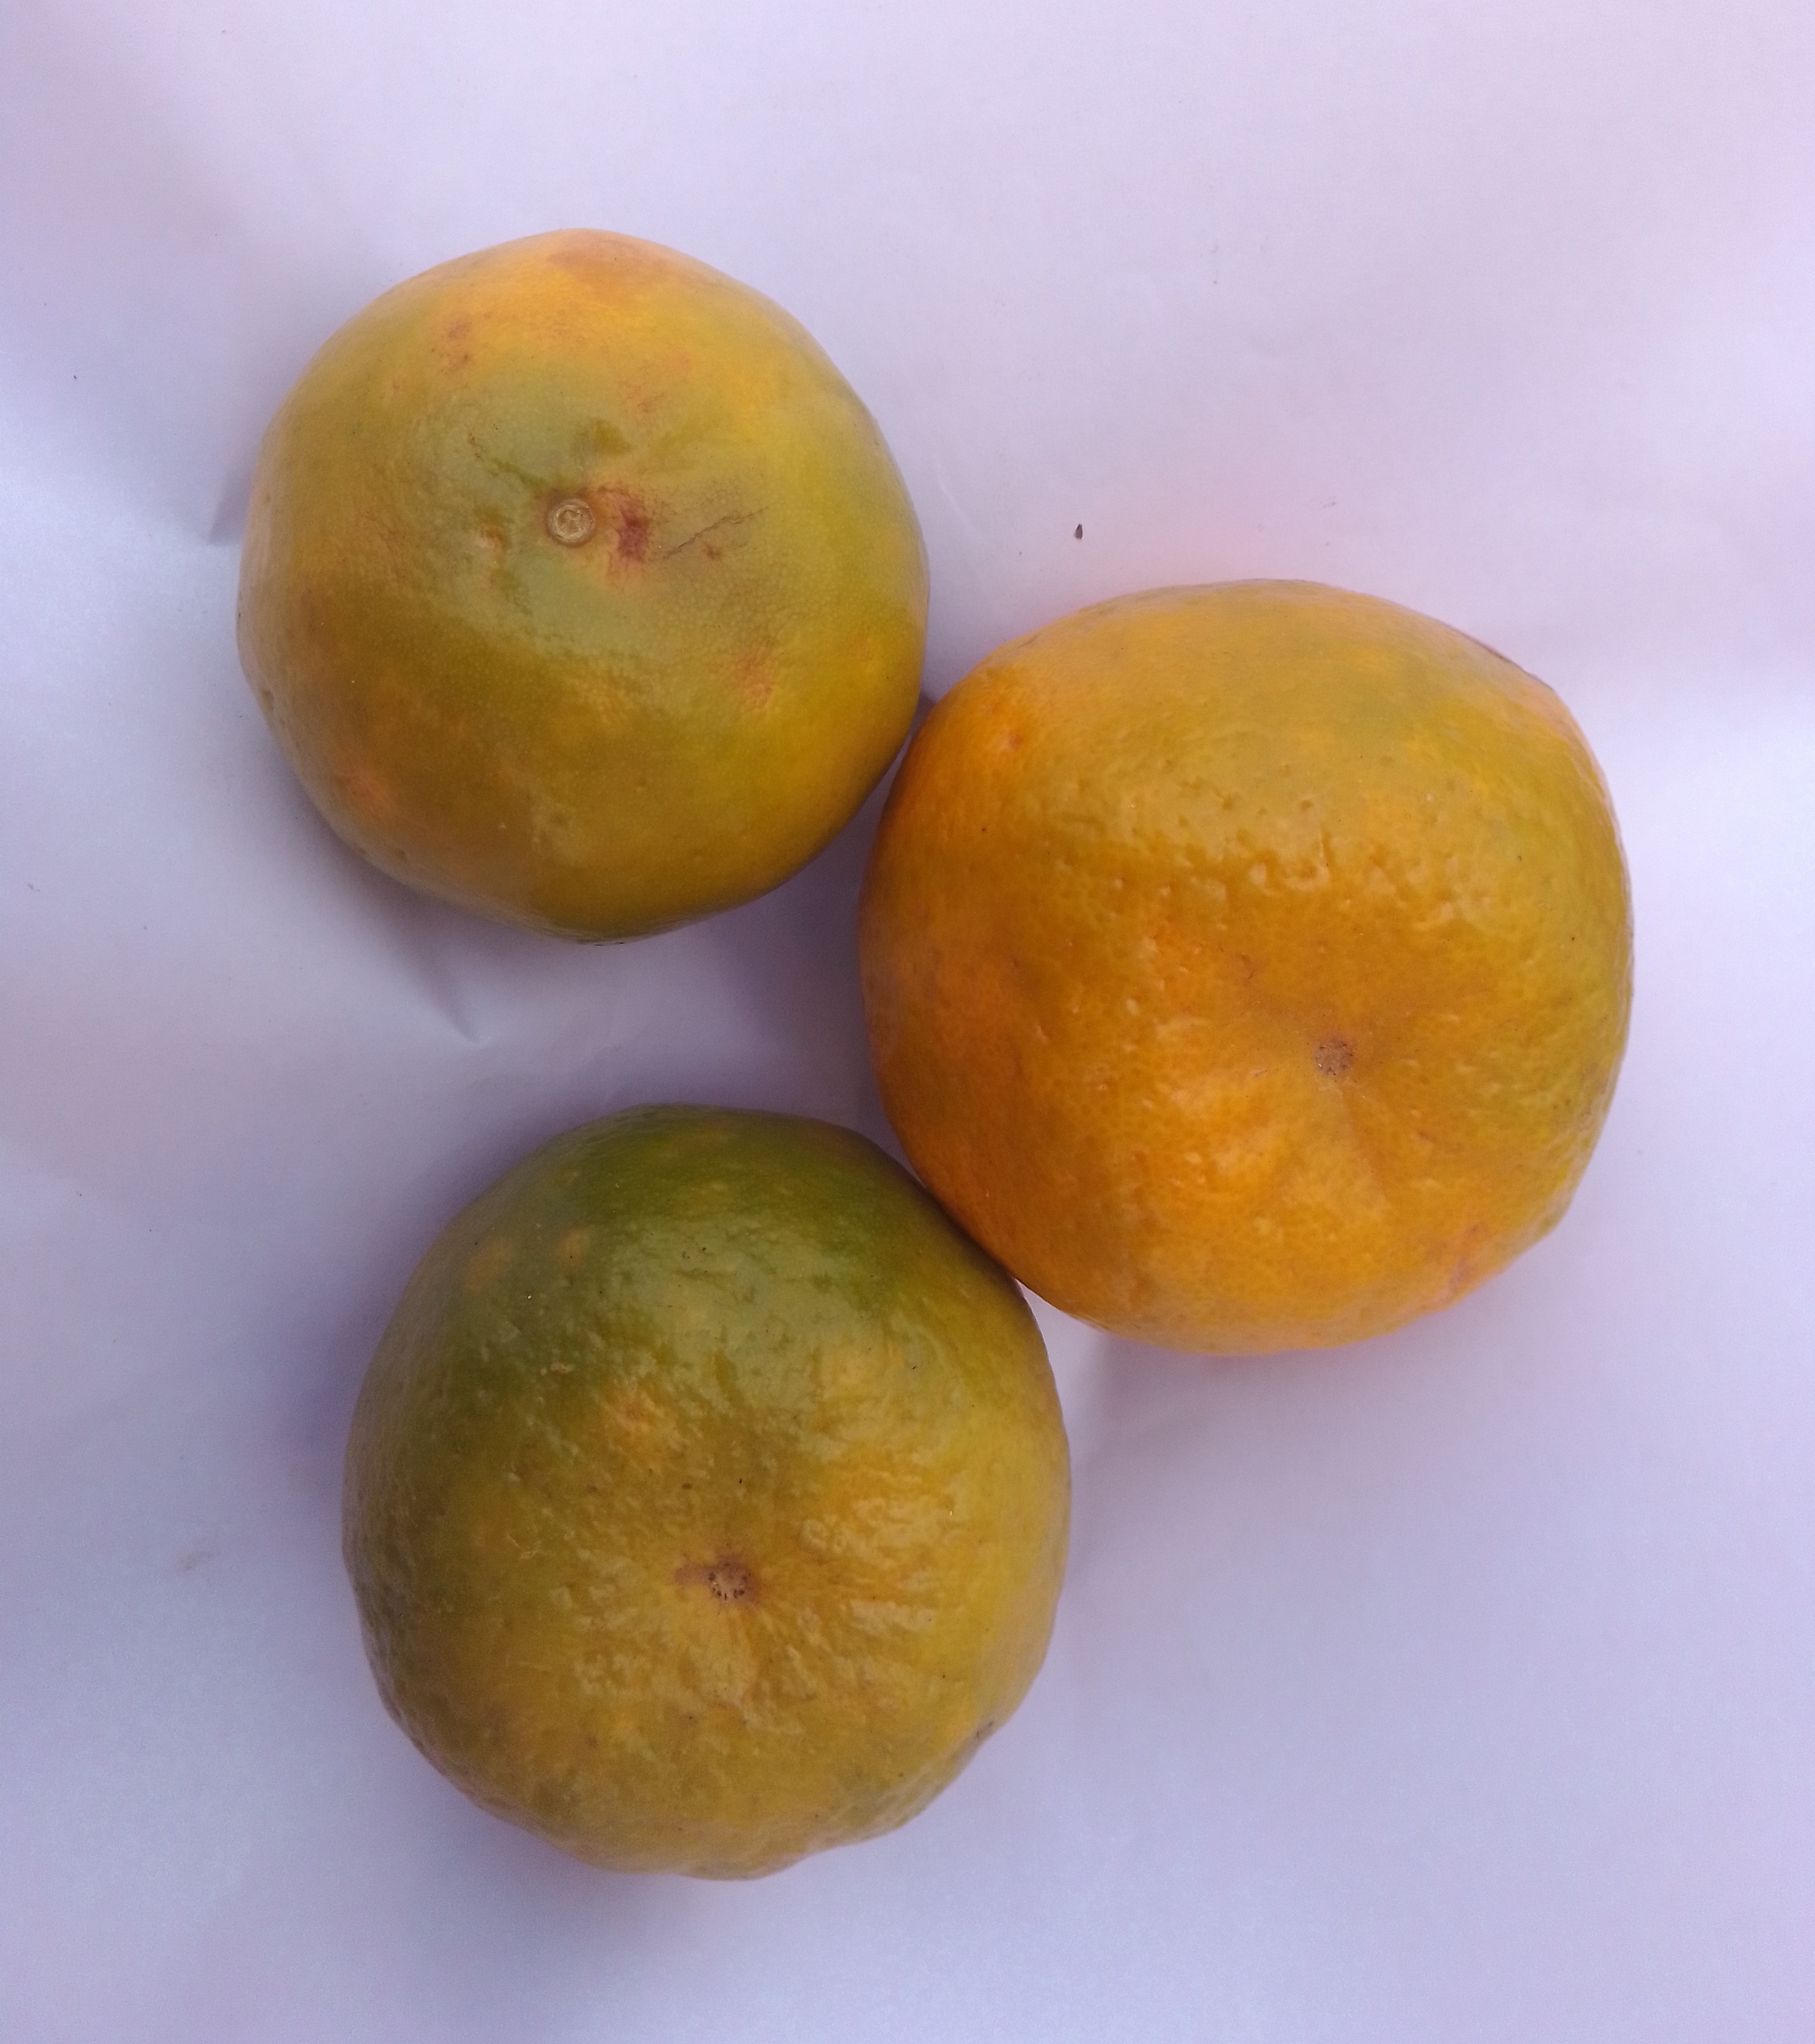
Fruit: orange
Condition: fresh